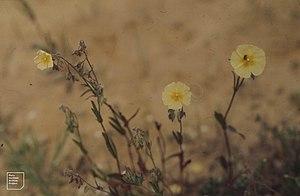
La Mamora est une région naturelle du Maroc dont l'unité se définit selon deux points de vue scientifiques :